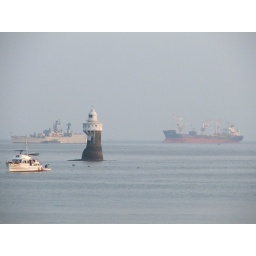
was very fascinated with the two ships in the background. got a tiny boat in teh foreground for free! sigh.